Edward VI

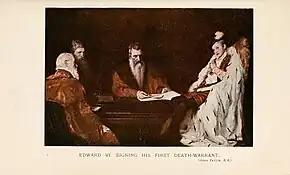
"Edward VI signing his first death warrant", by John Pettie R. A.

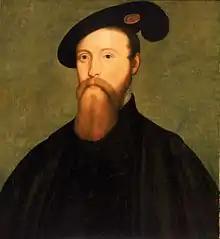
Thomas Seymour, Baron Seymour of Sudeley

Henry VIII's will named sixteen executors, who were to act as Edward's council until he reached age 18. The executors were supplemented by twelve men "of counsail" who would assist them when called on. The final state of Henry VIII's will has been the subject of controversy. Some historians suggest that those close to the king manipulated either him or the will itself to ensure a share-out of power to their benefit, both material and religious. In this reading, the composition of the Privy Chamber shifted towards the end of 1546 in favour of the reforming faction. In addition, two leading conservative Privy Councillors were removed from the centre of power.